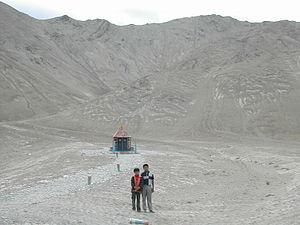
Une côte magnétique ou colline magnétique est une illusion d'optique que l'on rencontre préférentiellement sur des routes. L'origine est purement optique même si certains des sites sont souvent accompagnés de revendications magiques, magnétiques ou même surnaturelles.